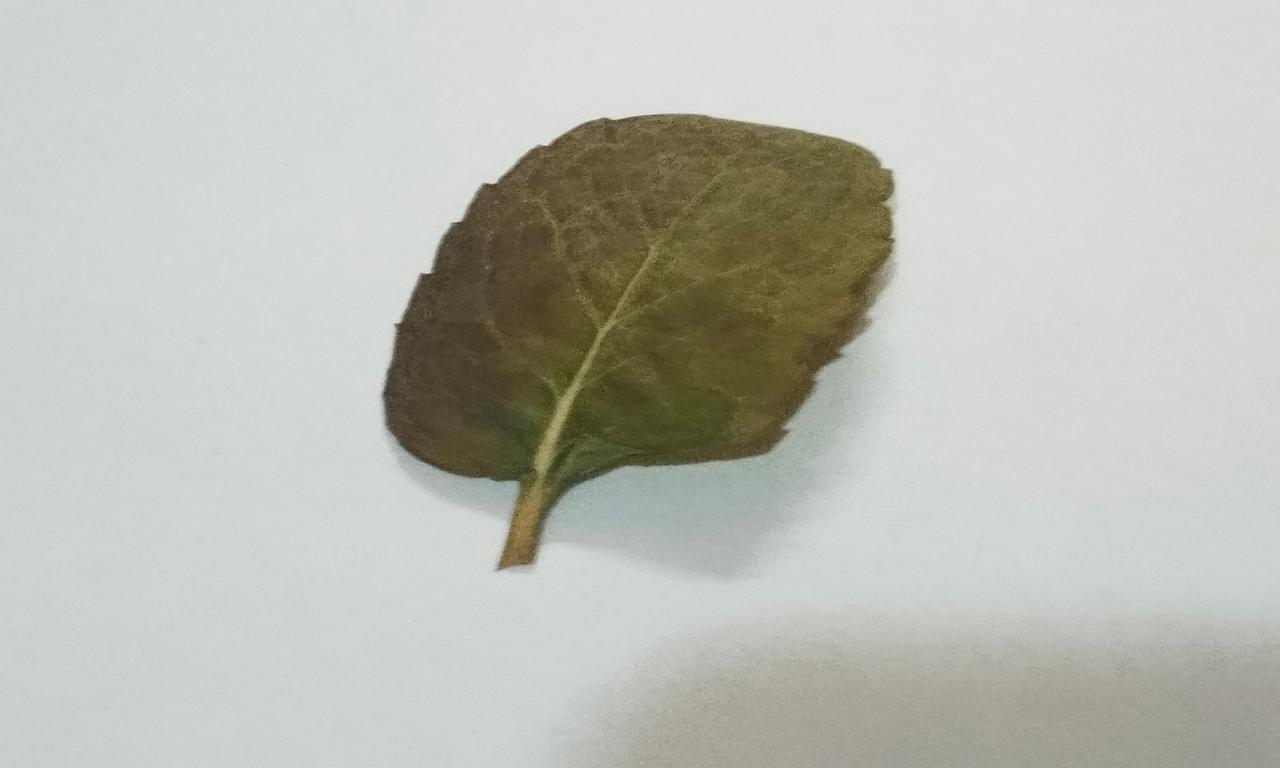
Label: Dried